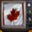
Label: television